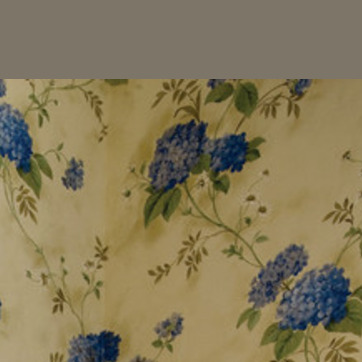
Material: wallpaper